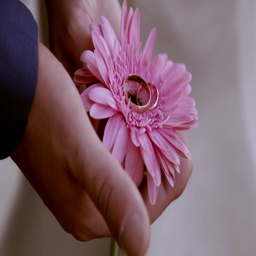
person holding the ring in his hand on a flower